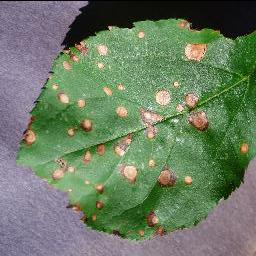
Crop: apple
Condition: black_rot